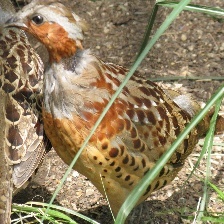
Species: CHINESE BAMBOO PARTRIDGE
Scientific name: BAMBUSICOLA THORACICUS
ImageNet parent category: partridge